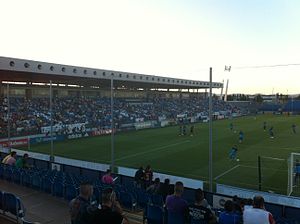
Real Madrid Castilla / Spillertruppen
Estadio Alfredo di Stéfano, der er hjemmebane for  Real Madrid Castilla.
Real Madrid Castilla er et spansk fodboldhold, der spiller i den spanske Segunda División B. Holdet er et reservehold for Real Madrid CF og spiller sine hjemmekampe på Alfredo di Stéfano Stadion.